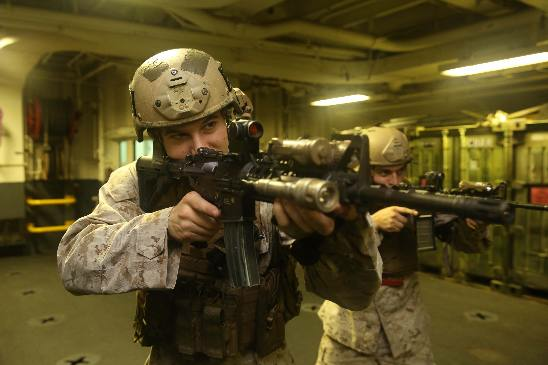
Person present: Yes